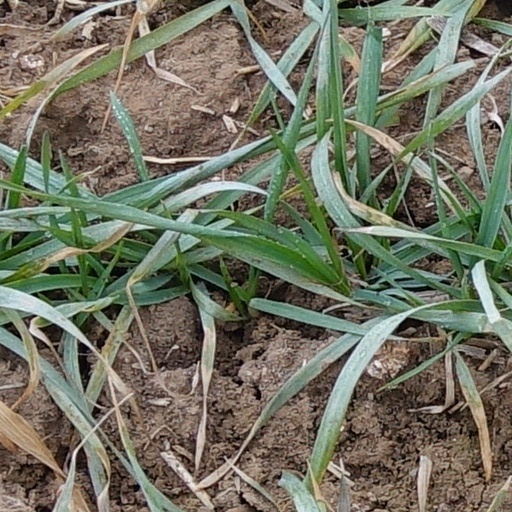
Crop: wheat